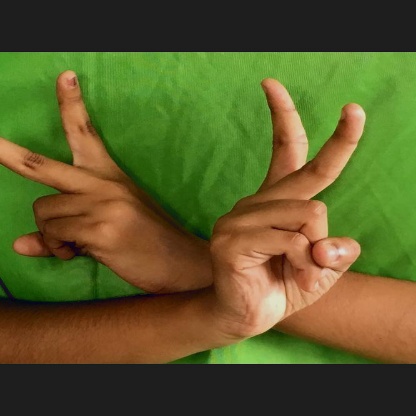
Mudra: Kartariswastika